Stadium of Light

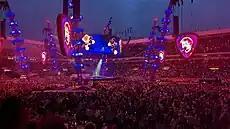
Ed Sheeran Mathematics tour, Stadium of Light, Sunderland in 2022

The stadium is in the shape of a square bowl, and is separated into the Jimmy Montgomery Stand (West Stand), North Stand, East Stand and the Roker End (South Stand). The stands have all formerly had commercial names as part of sponsorship deals, e.g. the Vaux Stand (West), the Carling Stand (North), Fosters Stand (East) and the Metro FM Stand (South). The South Stand was renamed to the Roker End in December 2018, following a poll organised by the Red & White Army supporters club. The Roker End was the name of the stand behind the goal at the southern end Sunderland's former ground, Roker Park.